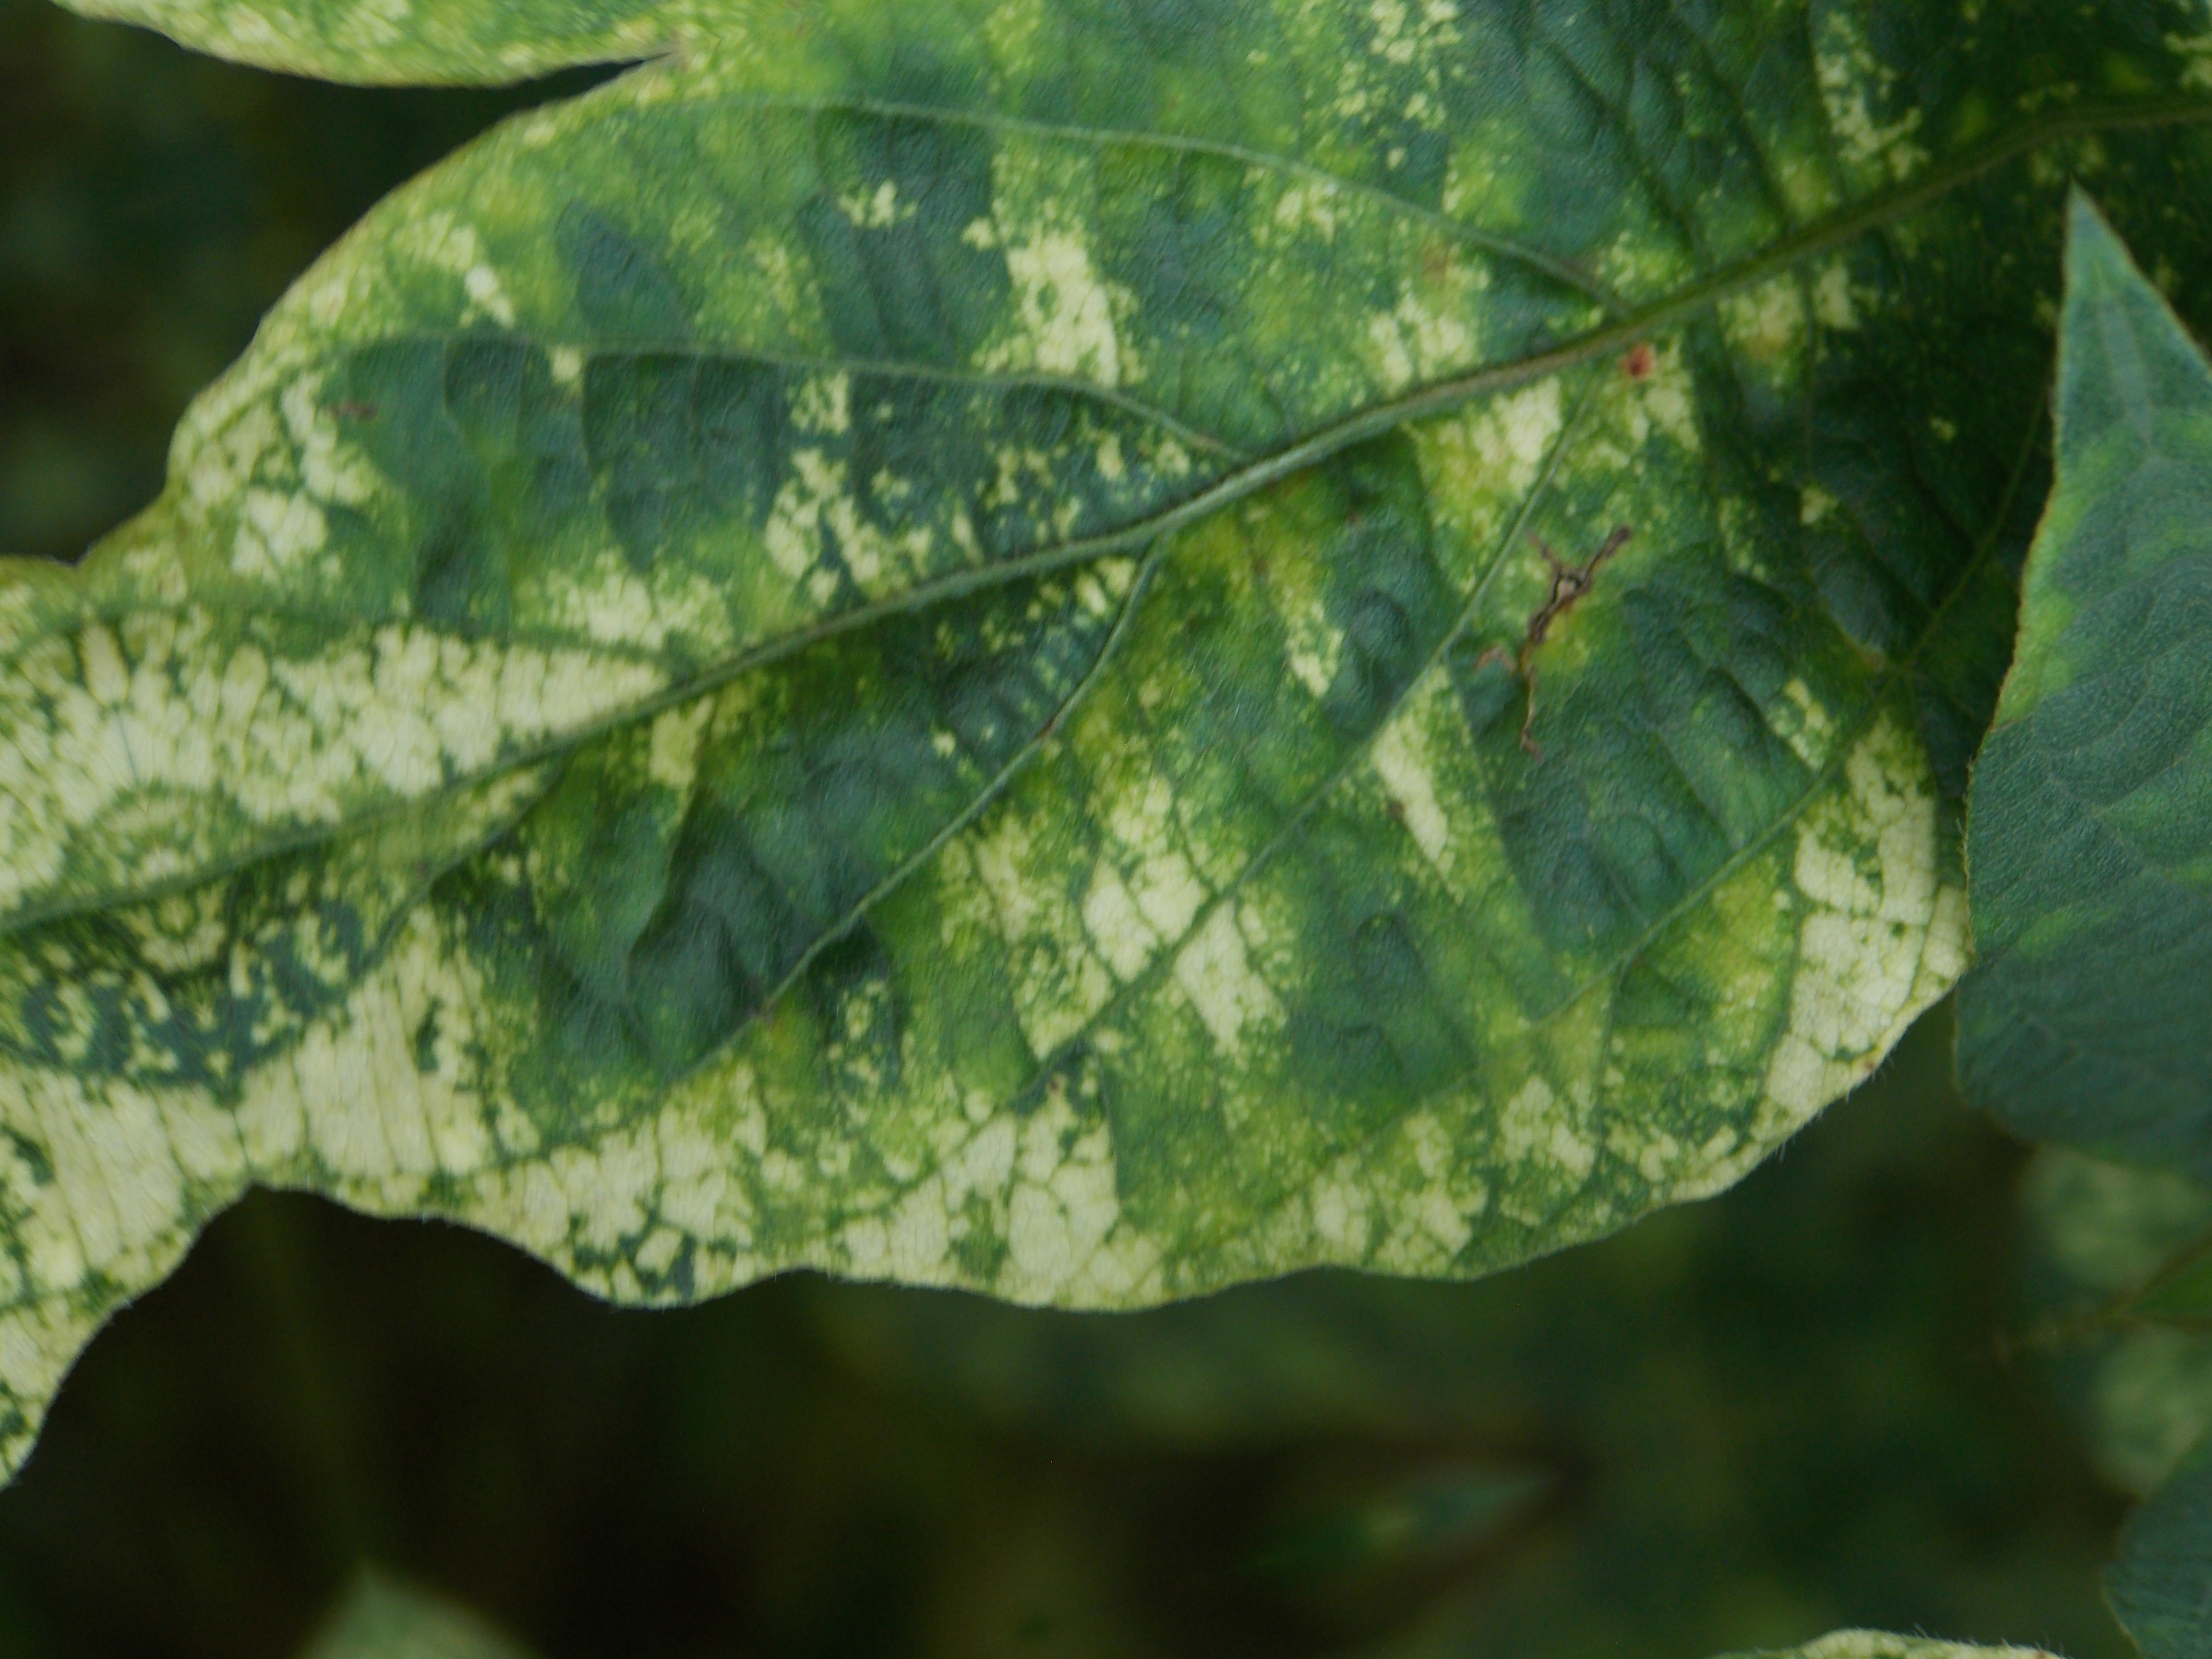
Label: Disease